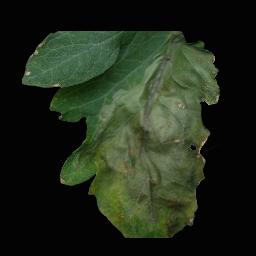
Label: Tomato___Late_blight